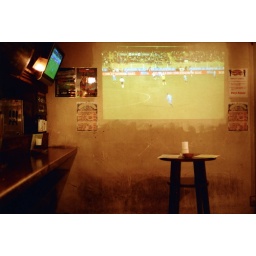
at standing bar in shibuya, you can watch soccer on a screen.